1953 German–Austrian Nanga Parbat expedition

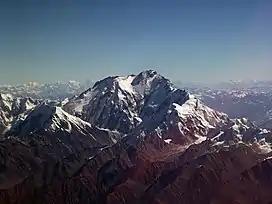
Nanga Parbat from the northwest(annotated image)

During the 1953 German–Austrian Nanga Parbat expedition (also called Willy Merkl Memorial Expedition, in German "Willy-Merkl-Gedächtnis-Expedition"), Hermann Buhl succeeded in making the first ascent of Nanga Parbat, the ninth highest mountain in the world. He reached the summit on 3 July 1953. This remains the only instance in which an 8,000-metre summit was first reached by an individual climbing alone. The expedition was led by Karl Herrligkoffer who subsequently led numerous attempts to climb other eight-thousand meter peaks in the Himalaya and Karakoram mountain ranges.